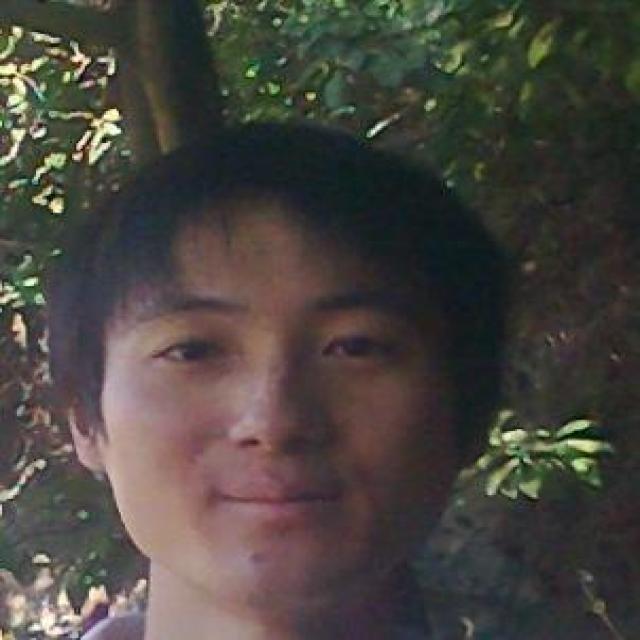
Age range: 21-44